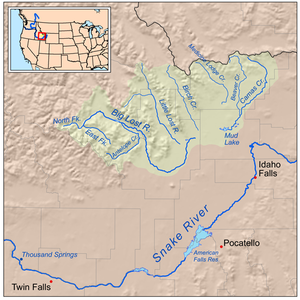
Le Snake ou plus communément la Snake River est une rivière américaine, qui coule dans le nord-ouest du pays. Son nom signifie « serpent » en anglais ; il a probablement dérivé d'un signe en forme d'un « S » que les Amérindiens Shoshone ont fait avec leurs mains pour imiter la natation des saumons. La rivière Snake mesure 1 670 km de longueur et est le plus long affluent du fleuve Columbia. Il prend sa source dans le Wyoming dans le parc national de Yellowstone avant de poursuivre vers le parc national du Grand Teton. Elle traverse l'État de l'Idaho et forme sa frontière ouest avec l'Oregon. Elle entre ensuite dans l'État de Washington pour rejoindre le fleuve Columbia à Pasco. Son débit moyen est de 1 610 m³/s.